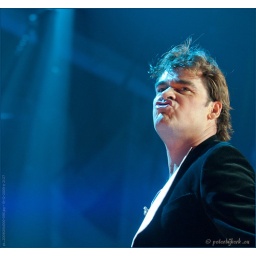
TV registratie van de Top 2000 in Concert - editie 2009Heineken Music Hall AmsterdamRadio 2 en Ned. 3 - NPS